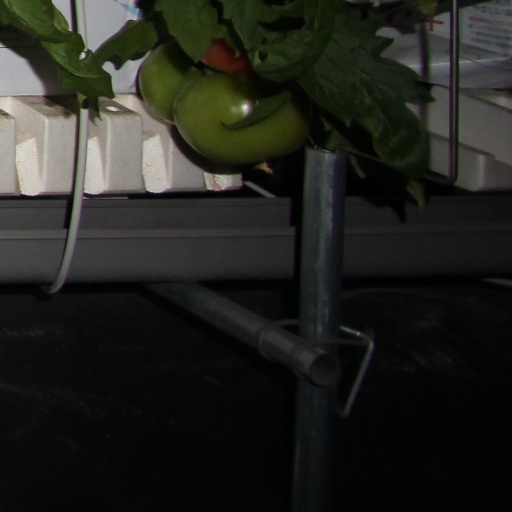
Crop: tomato